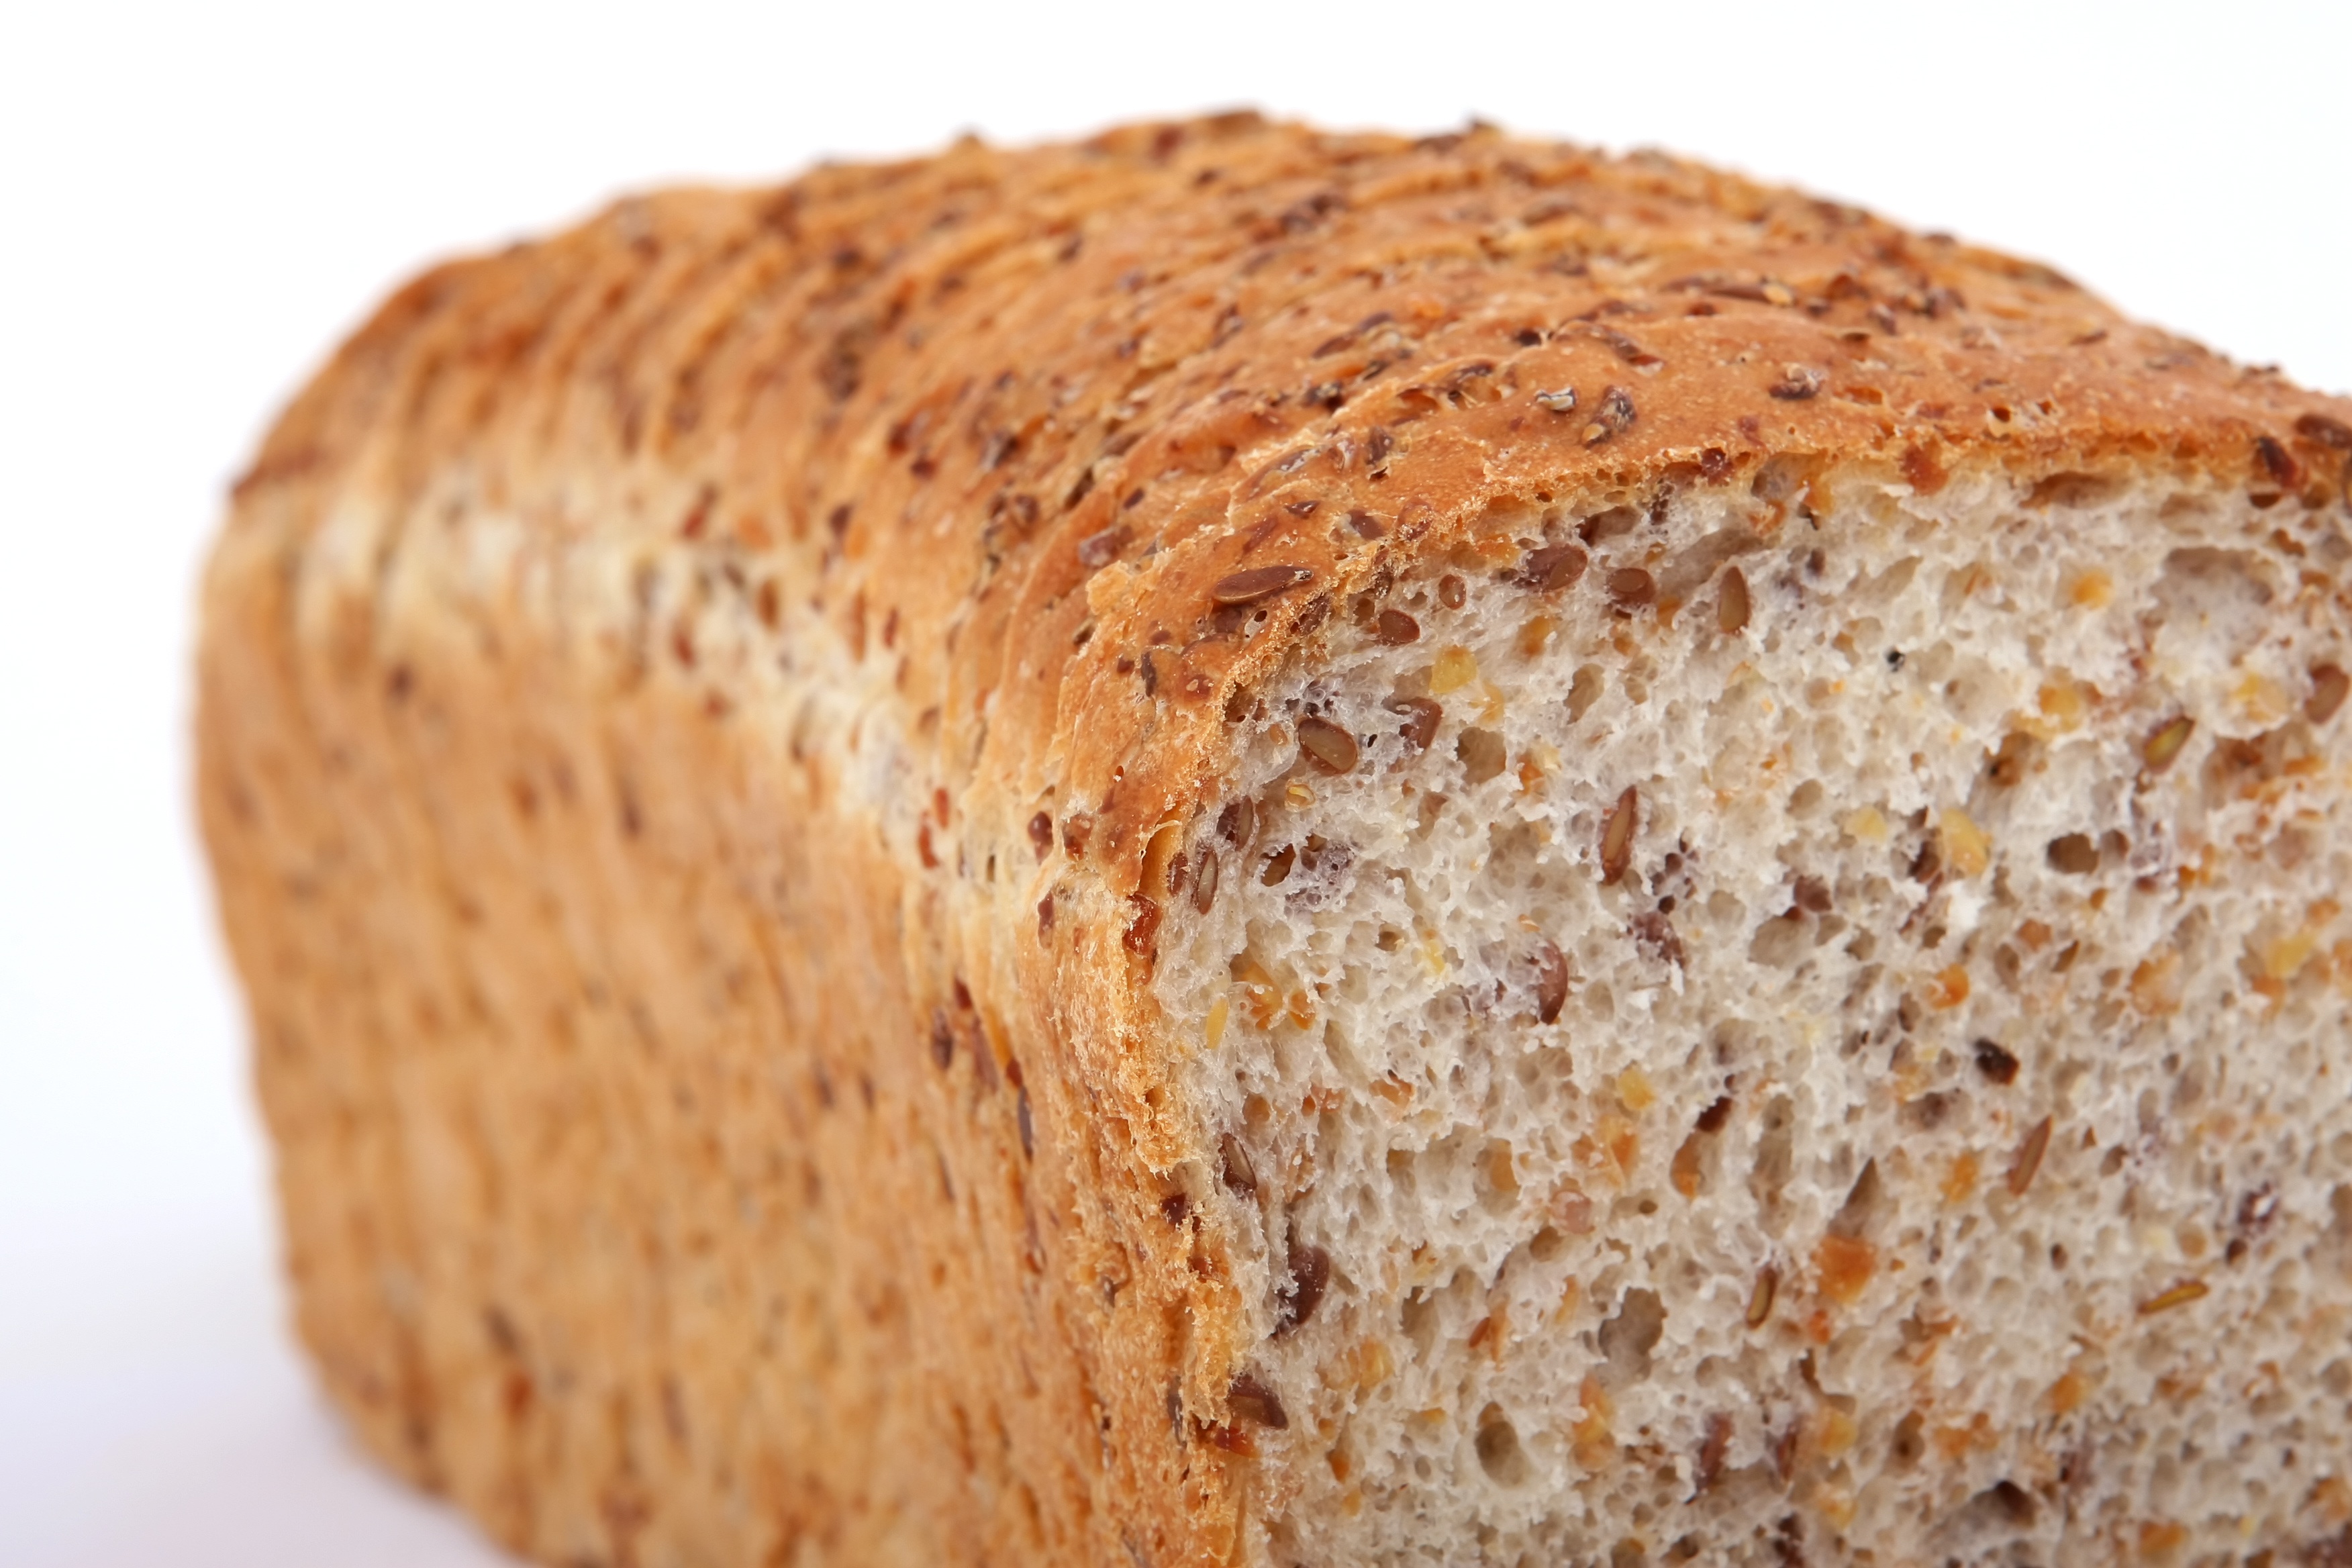
white, wheat, morning, texture, isolated, food, produce, natural, fresh, brown, weight, breakfast, baking, healthy, snack, lunch, delicious, bread, slice, health, bakery, fitness, sandwich, oatmeal, loaf, toast, baked, sourdough, calories, bake, seeds, nuts, nutrition, rye, roll, good, ciabatta, oven, fiber, slim, loss, diet, starter, sliced, baked goods, protein, dieting, slimming, appetite, oats, brown bread, beer bread, wholegrain, rye bread, nourishing, grass family, whole grain, pumpkin bread, banana bread, sliced bread, soda bread, wholesome